The Hound of the Baskervilles

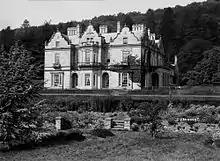
Baskerville Hall, formally Clyro Court, may have inspired "The Hound of the Baskervilles".

Watson and Sir Henry learn from Barrymore that Frankland's estranged daughter Laura had once written to Sir Charles. After a failed attempt to interrogate Laura, Watson investigates the man on the tor and learns that it is Holmes, who has been investigating in secret to hide his direct involvement. Holmes reveals that Jack Stapleton is the murderer, and Beryl is his wife, abused and forced into posing as his sister; however, Holmes does not have enough proof to convince the authorities.